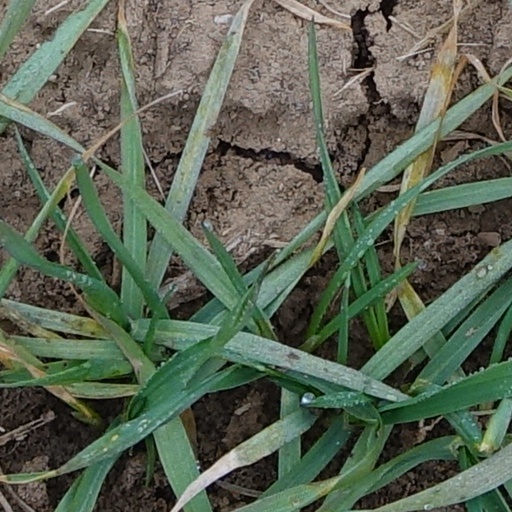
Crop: wheat